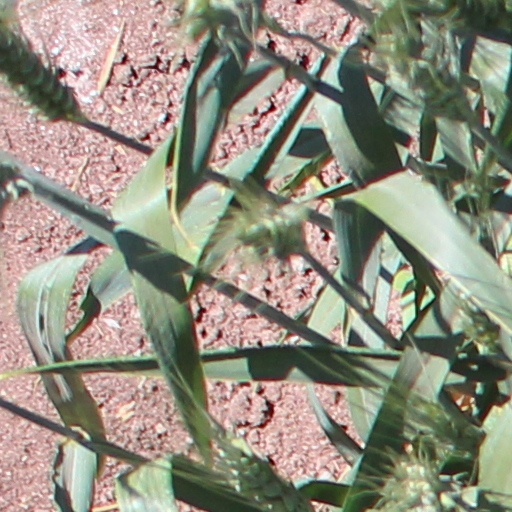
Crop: wheat